Nocturne (1946 film)

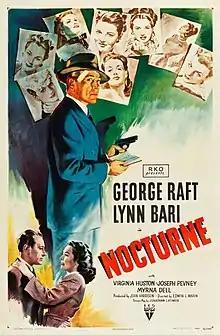
Theatrical release poster by William Rose

Nocturne is a 1946 American film noir starring George Raft and Lynn Bari, with Virginia Huston, Joseph Pevney, and Myrna Dell in support. Directed by Edwin L. Marin, the film was produced by longtime Alfred Hitchcock associate Joan Harrison, scripted by Jonathan Latimer, and released by RKO Pictures. It was one of several medium budget thrillers Raft made in the late 1940s.